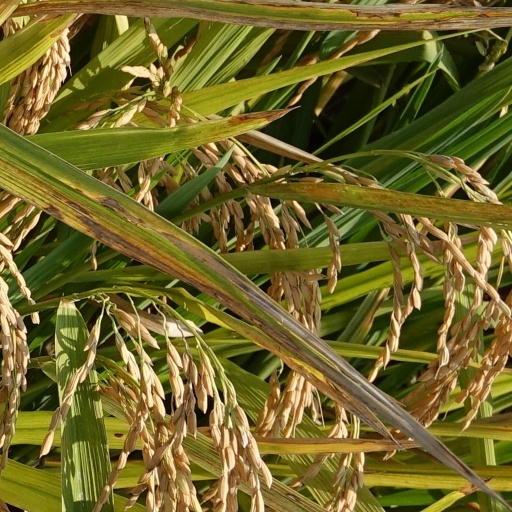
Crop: rice